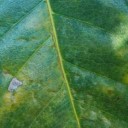
Label: Cerscospora